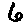
Label: 6